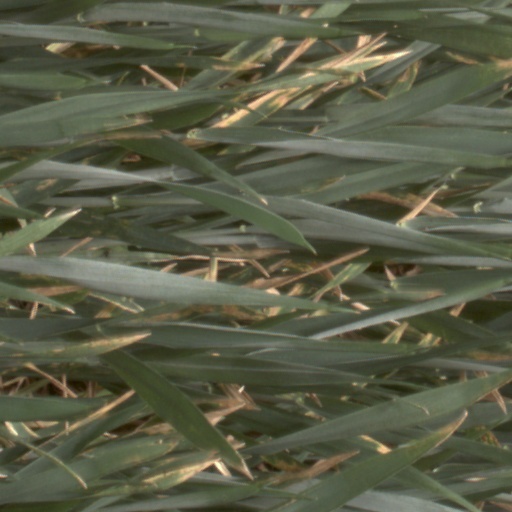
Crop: wheat